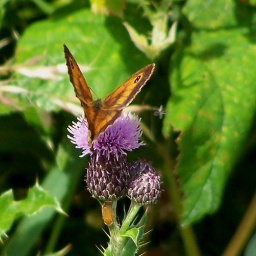
Another one of these less common butterflies in How Tun Woods yesterday,showing no signs of damage to its wings.